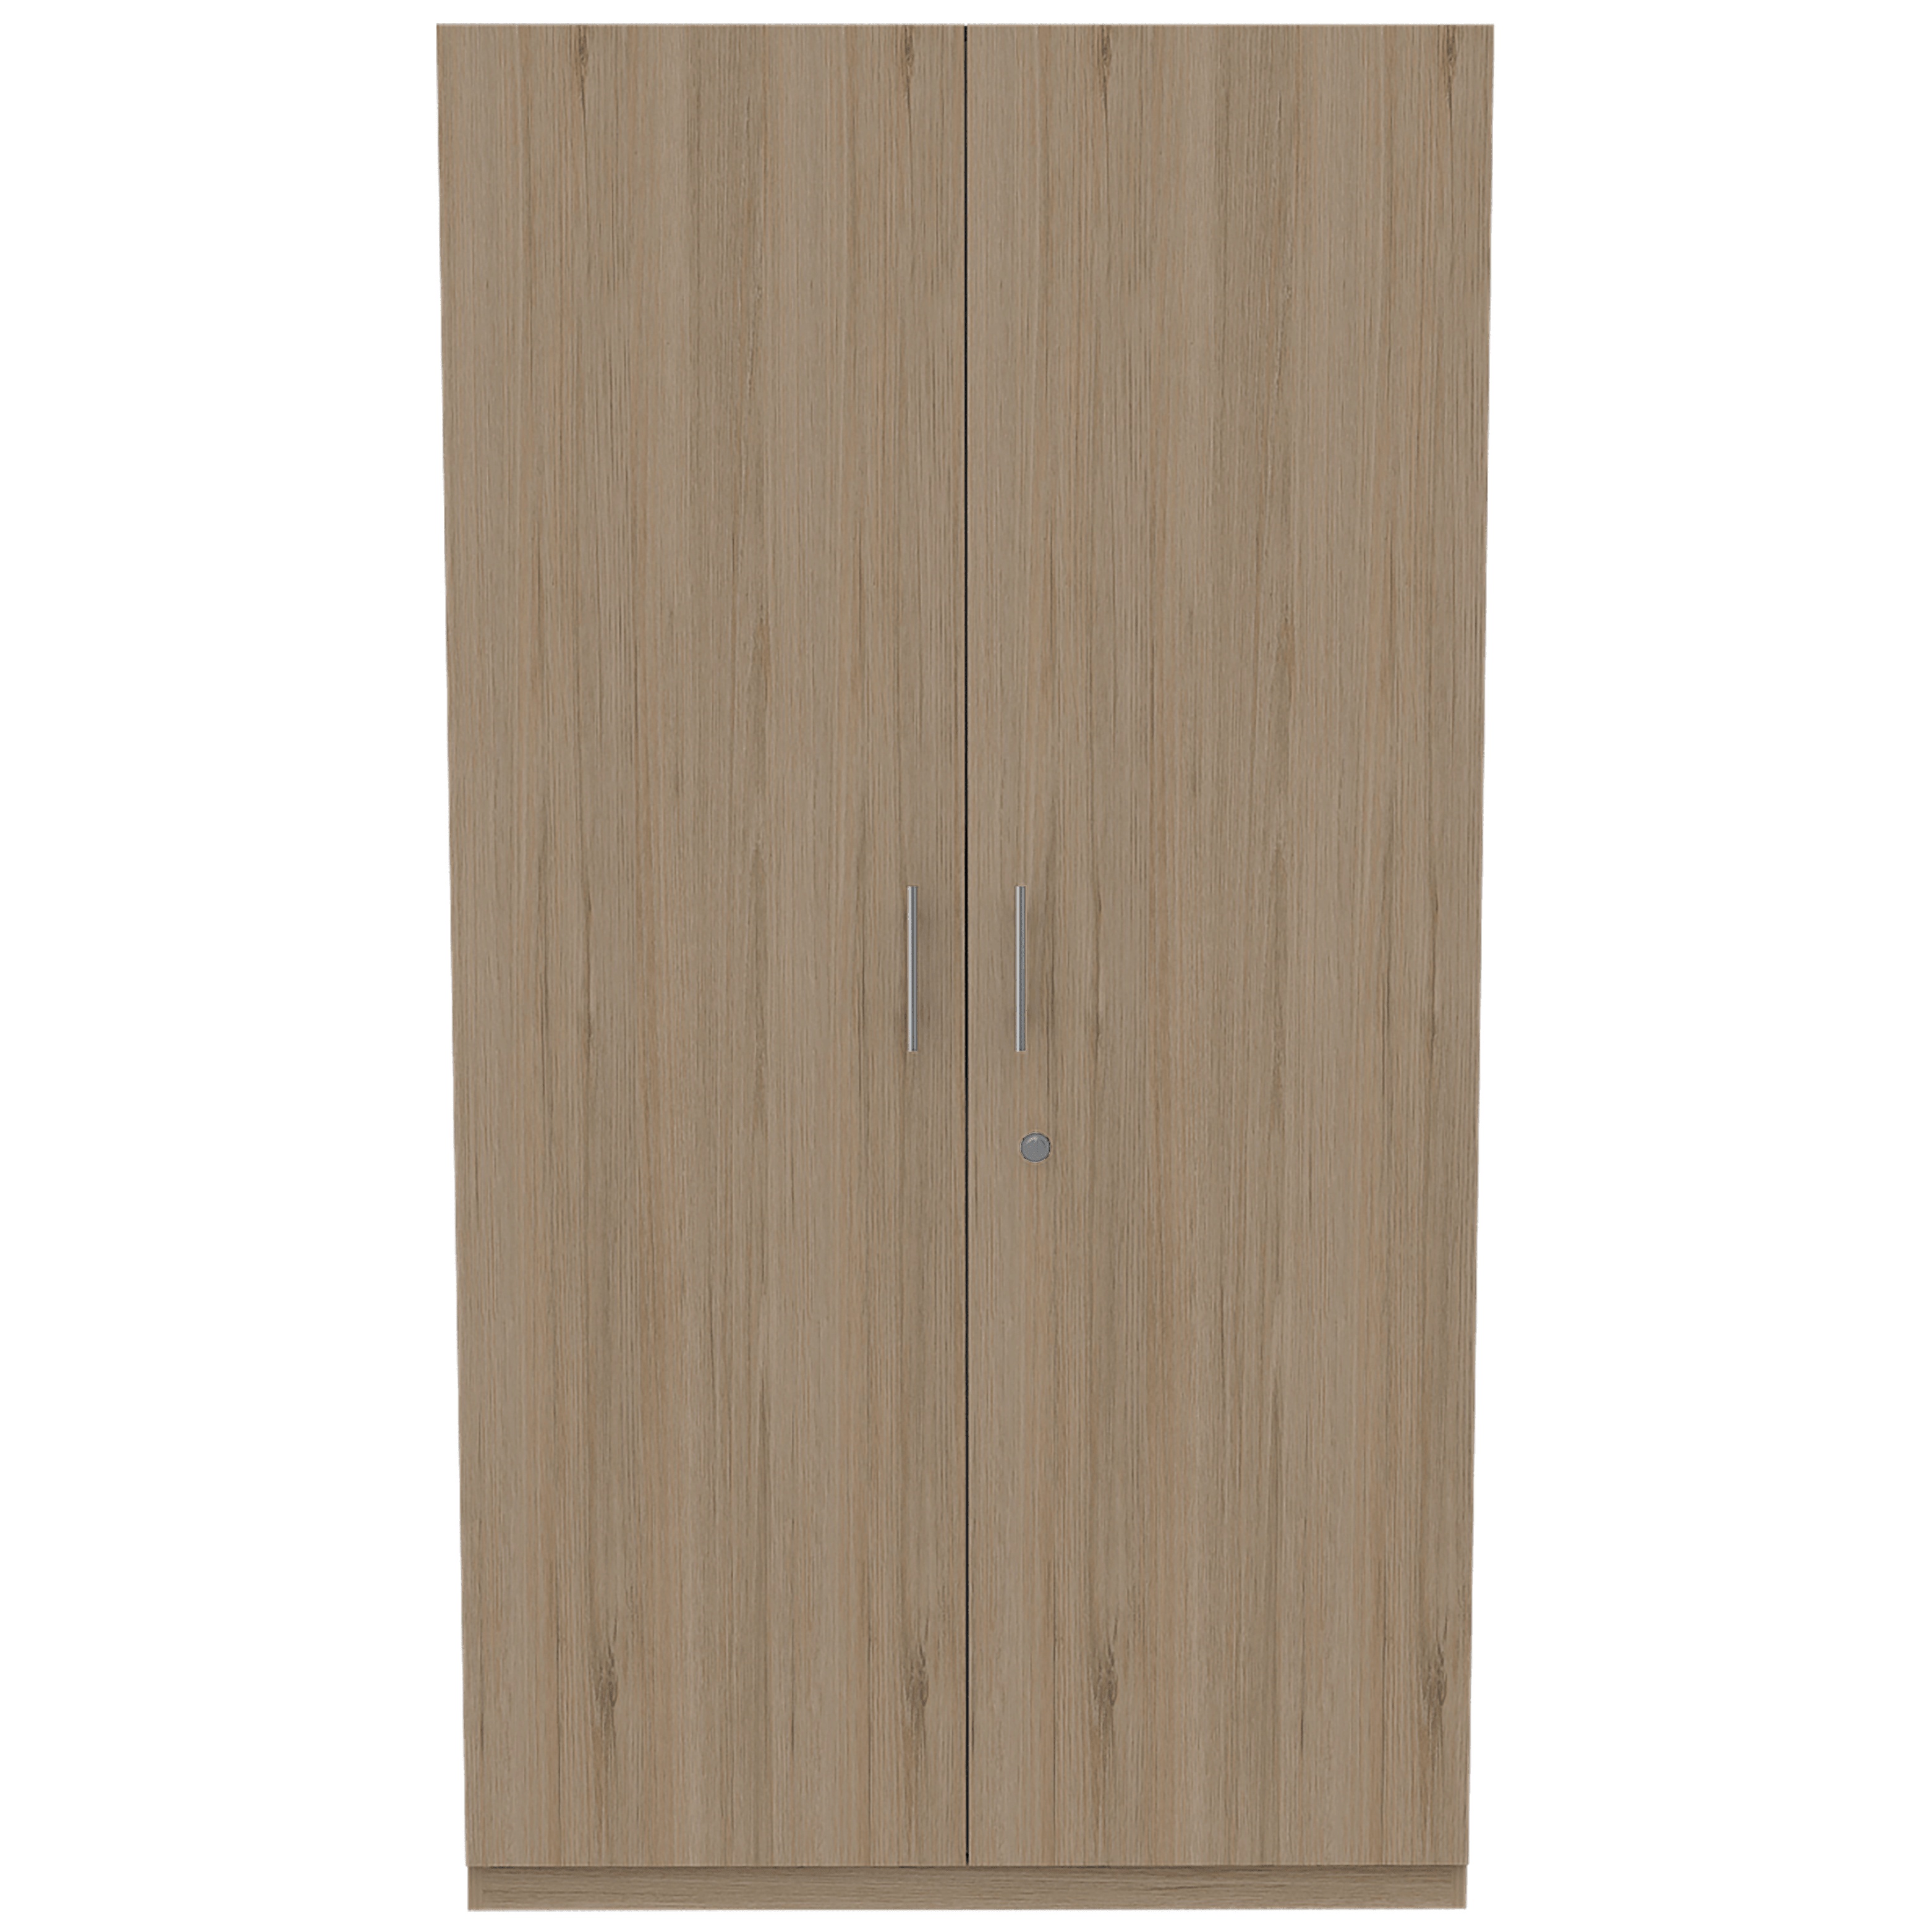
Closet Trade, Beige y Blanco con amplio espacio para almacenamiento y dos tubos para colgar ropa
Ya no está de moda poner la ropa en la silla y menos con la diversidad de diseños en closets que vas a encontrar con nosotros. Closet, con 2 tubos para colgar ropa, 2 puertas abatibles, incluye cerradura y amplios espacios para guardar y organizar . Elaborado en Madera aglomerada MDP, recubierta con láminas melamínicas de excelente calidad, en color Beige y Blanco. Sus medidas son: Alto: 185 cm Ancho: 100 cm Fondo: 50 cm El tiempo de entrega de este producto es de 3 a 8 días hábiles. Su garantía es de 3 años en madera y 1 en herrajes. Pregunta ya por nuestro servicio de armado y, envío gratis. Importante: Este producto no incluye elementos decorativos ni ambientación.
Brand: RTA Design
Category: Furniture > Cabinets & Storage > Closets > Reach-In Closets